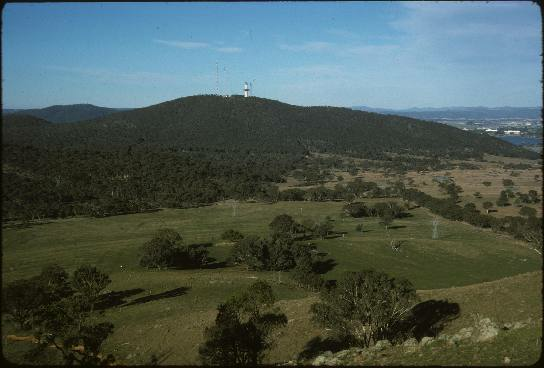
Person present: No